15th Scottish Reconnaissance Regiment

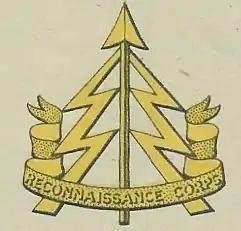
Cap badge of the Reconnaissance Corps

The 15th Scottish Reconnaissance Regiment was a World War II unit of the British Army's Reconnaissance Corps, itself part of the Royal Armoured Corps. Formed from a variety of infantry units, it served with 15th (Scottish) Infantry Division in the in 1944–45.